List of Gujarat Lions cricketers

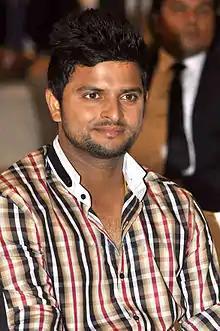
Suresh Raina captained the Gujarat Lions for all of its matches, except one

The Gujarat Lions (often abbreviated as GL) was a franchise cricket team based in Rajkot, Gujarat, that competed in the Indian Premier League (IPL) in 2016 and 2017. The team was owned by Intex Technologies, who won the bid in 2016, after two teams were suspended following a spot-fixing scandal.